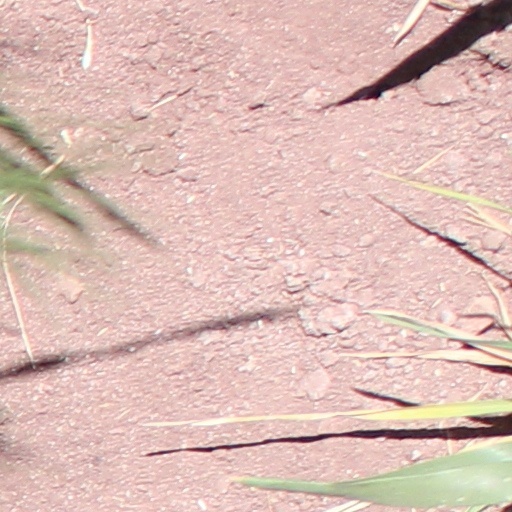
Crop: wheat